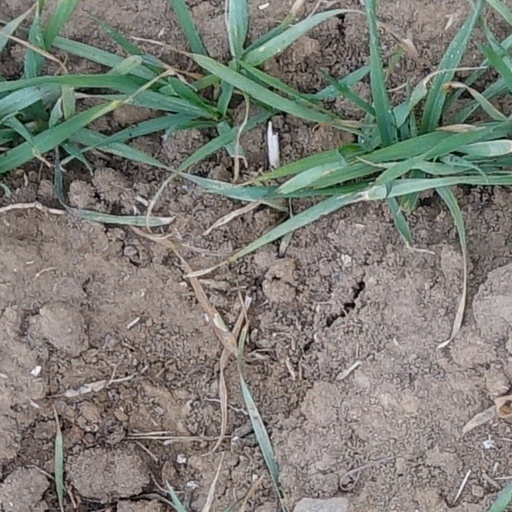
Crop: wheat